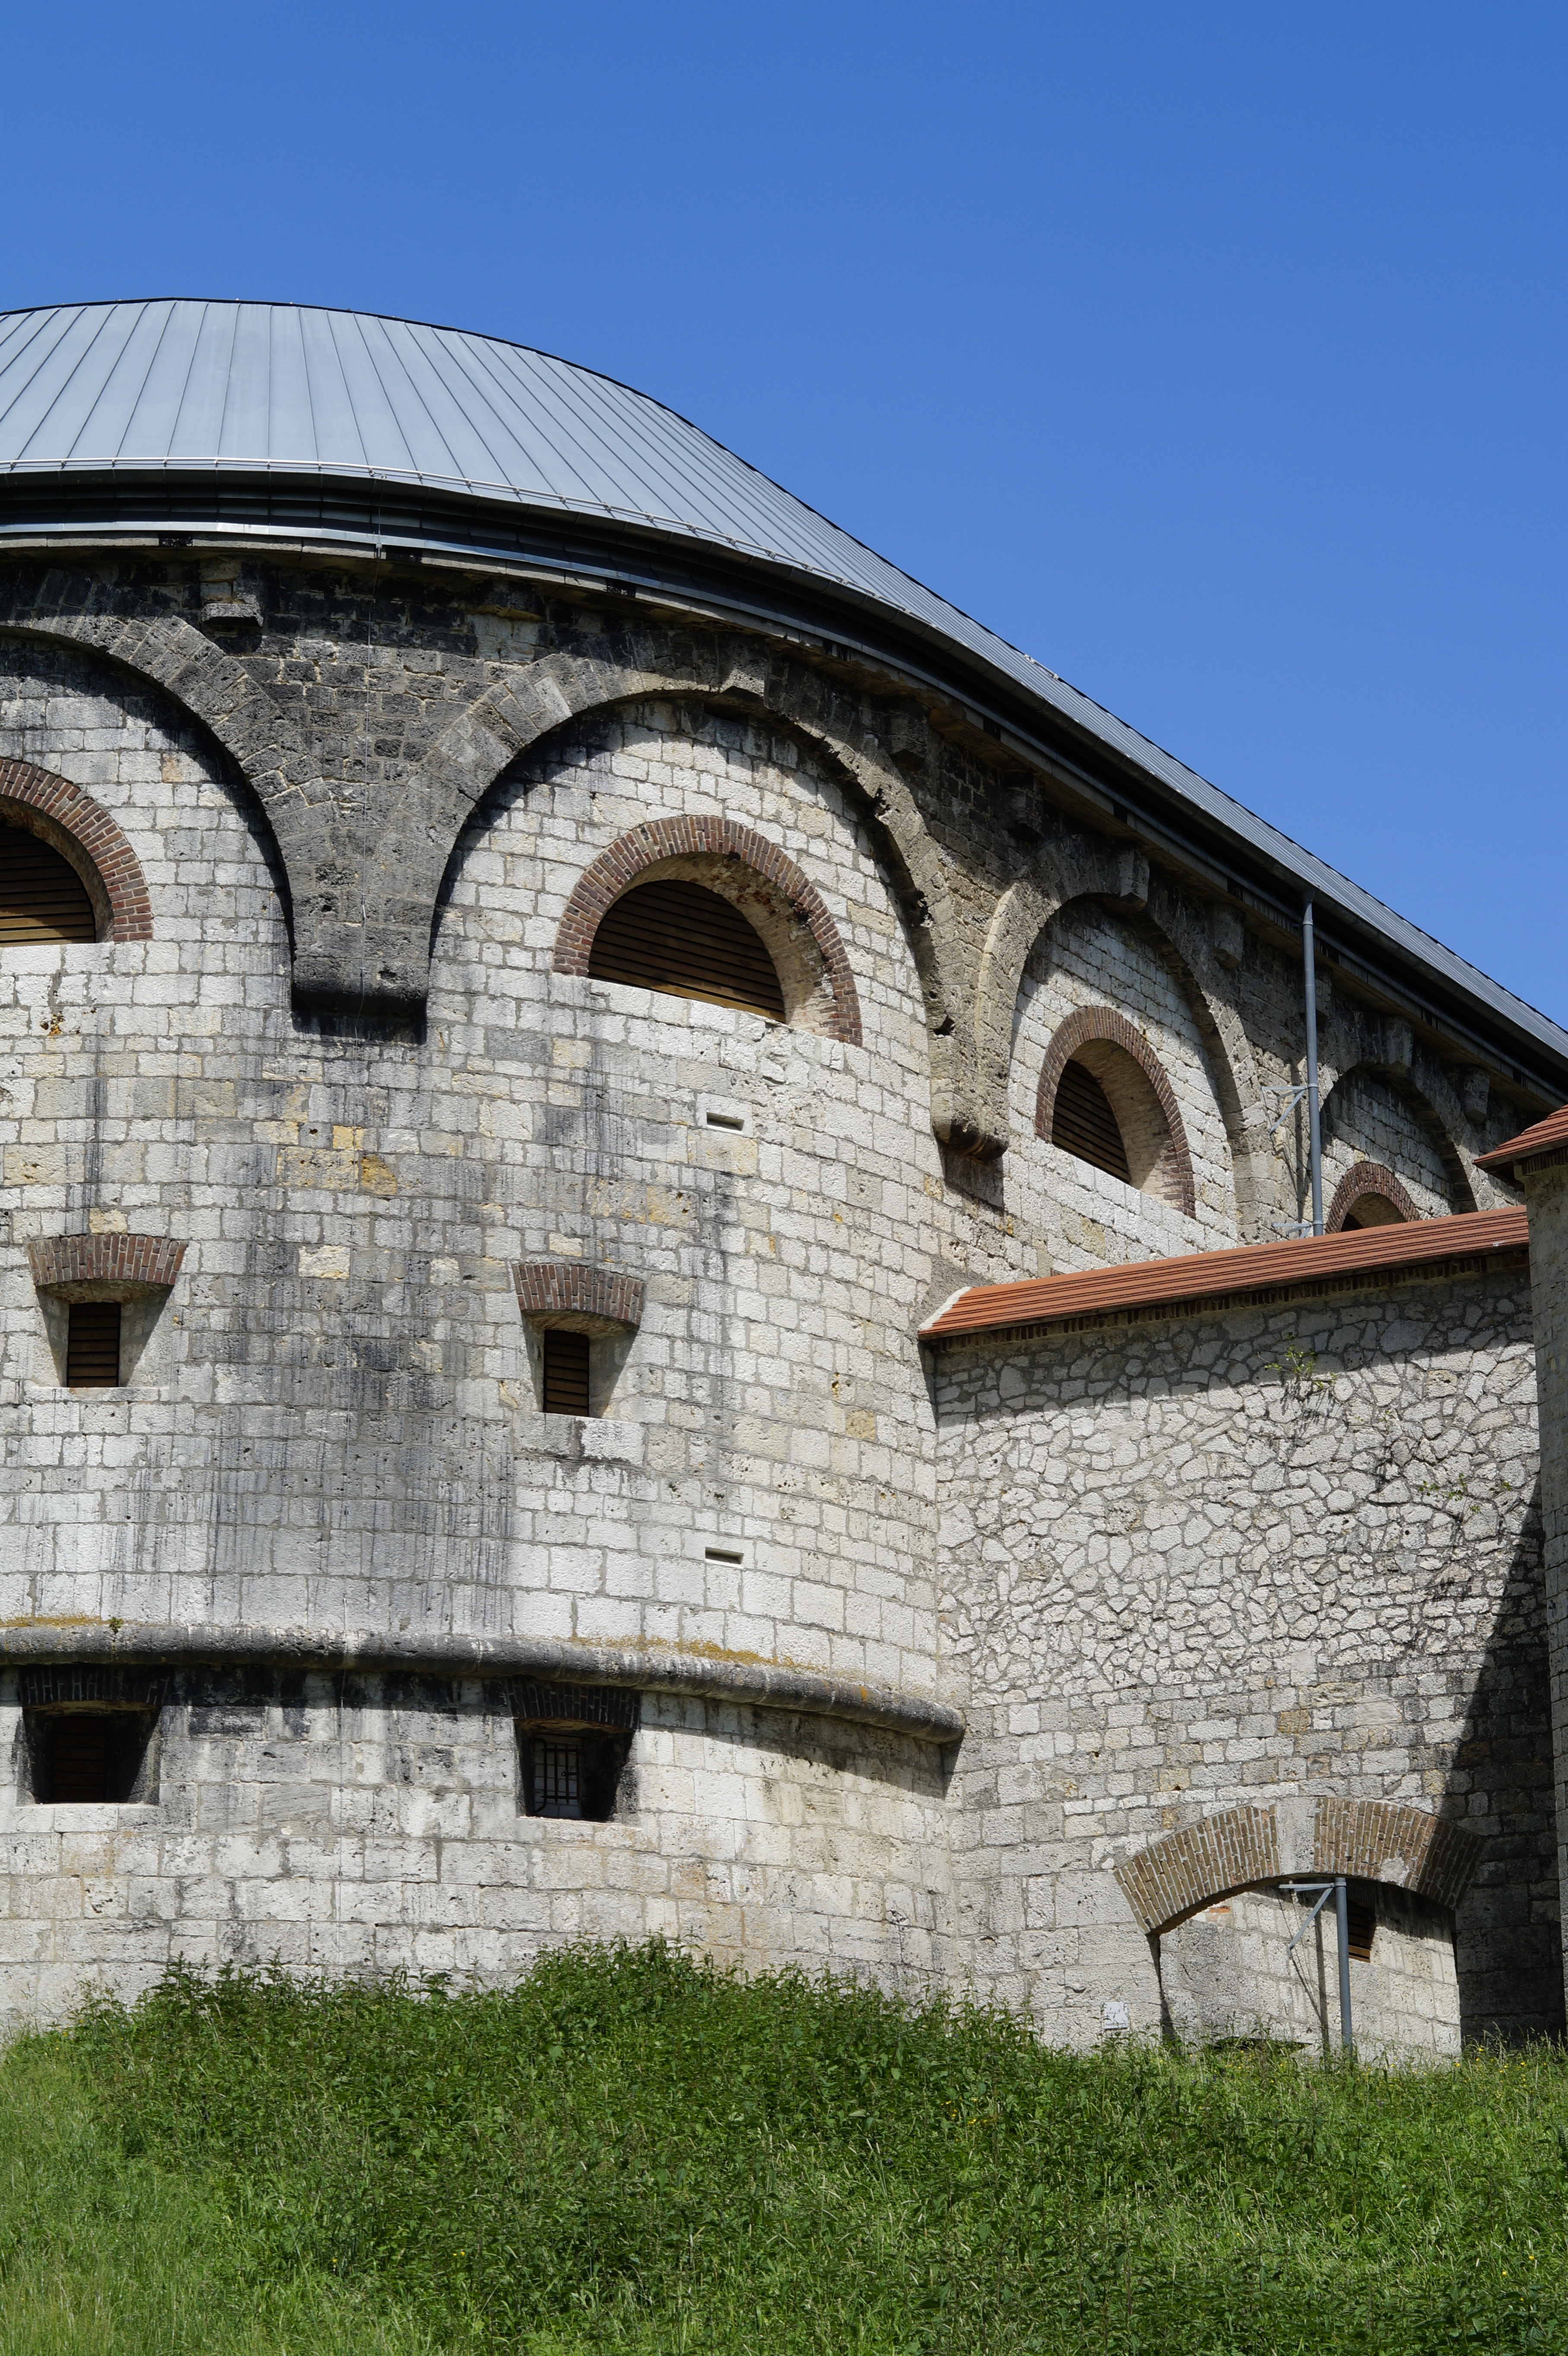
architecture, plant, building, stone, summer, tower, castle, facade, church, chapel, place of worship, fortress, ruins, monastery, well, protection, protect, guard, historically, masonry, defense, watchtower, ward, ulm, imposing, substantiate, defend, defense system, bulwark, ancient history, fend off, wilhelmsburg